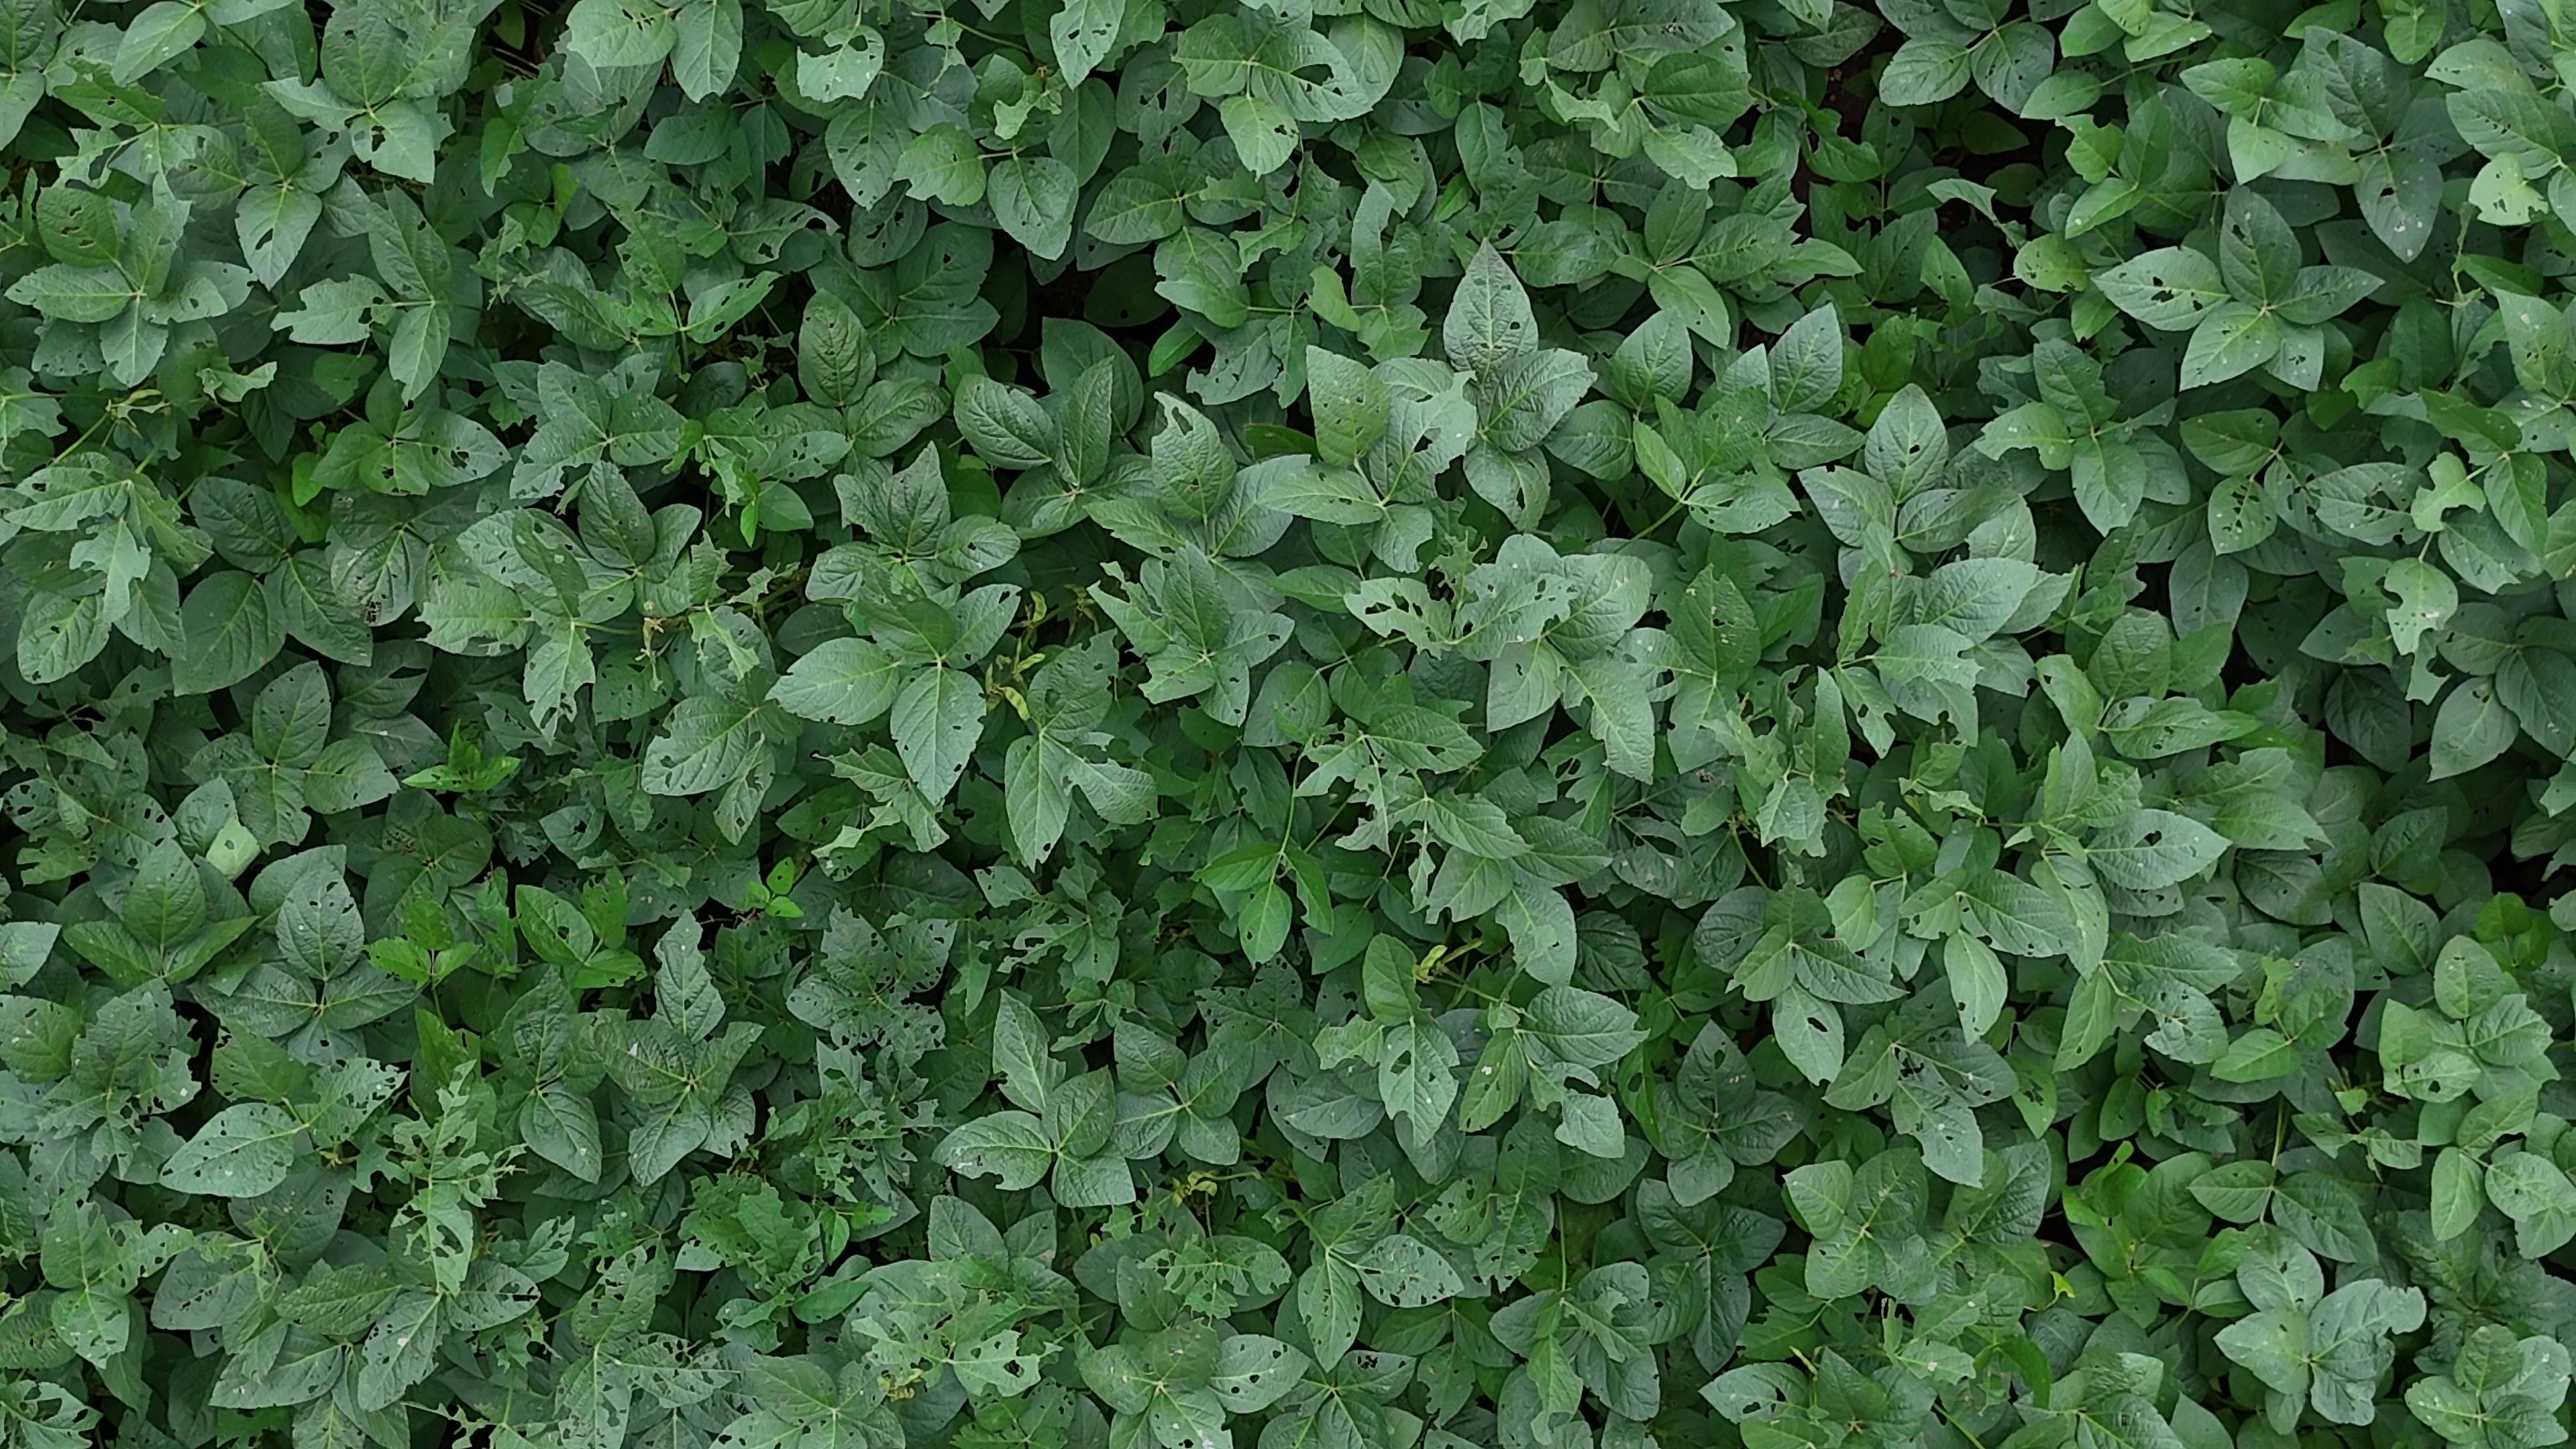
Label: Semilooper_Pest